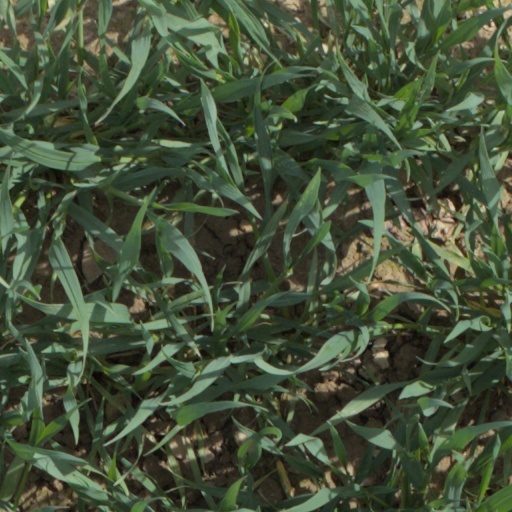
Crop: wheat